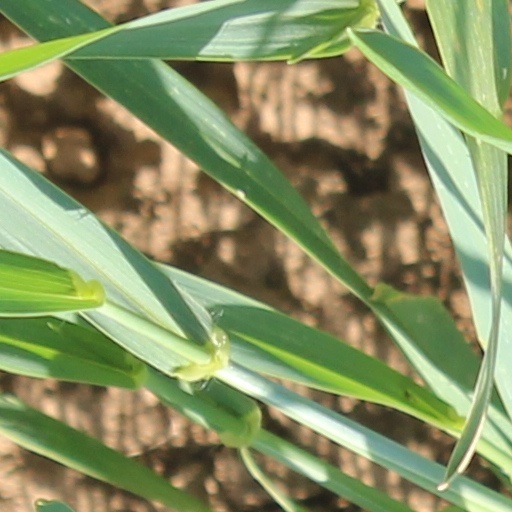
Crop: wheat